Samson (locomotive)

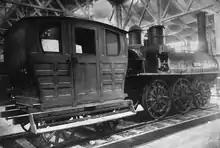
Earlier storage or display. 1920-1939

"Samson" was stored for scrap until 1893 when it was displayed at the Chicago World’s Fair as an antique, and acquired along with one of its passenger coaches by the Baltimore and Ohio Railroad where it was preserved. It was returned to Nova Scotia in 1927. The passenger coach stayed behind and put on display at the B&O Railroad Museum. "Samson" was displayed beside the Halifax train station until 1950 when the locomotive was moved to New Glasgow. Today it is displayed in the Age of Steam Gallery at the Nova Scotia Museum of Industry in Stellarton, part of the Nova Scotia Museum system where it is restored to its appearance at the end of its working life.